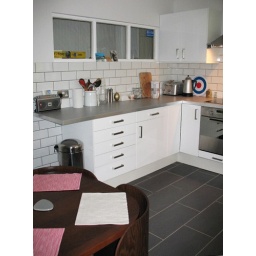
retro metro wall tiles,          under floor heating,          Ikea kitchen